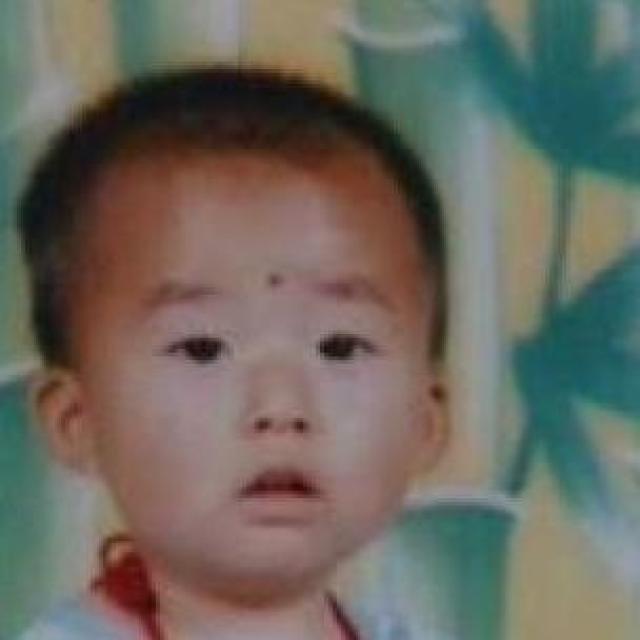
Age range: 0-12